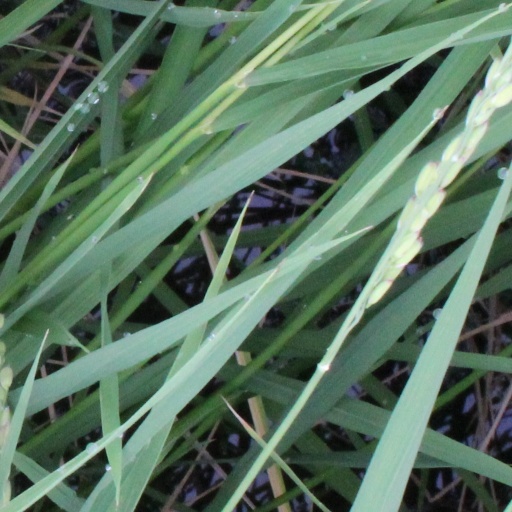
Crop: rice